André Greipel

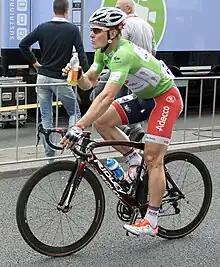
Greipel at the 2012 World Ports Classic

Greipel started the 2010 season with his second overall victory at the Tour Down Under, also winning three stages and the points classification. Greipel won the Trofeo Magaluf–Palmanova, held as part of the Vuelta a Mallorca one-day races, before winning a stage and the points classification at the Volta ao Algarve. In April, Greipel won five stages at the Tour of Turkey, including the prologue individual time trial. He finished eighth overall and earned the points classification jersey. He won stage 18 at May's Giro d'Italia, but failed to start the following stage. Having won the points classification at the Ster Elektrotoer, Greipel then won two stages at the Tour of Austria (also winning the points classification), the Tour de Pologne, and the Eneco Tour. He concluded the season with three stage victories at the Tour of Britain, and was named German Male Cyclist of the Year in December.